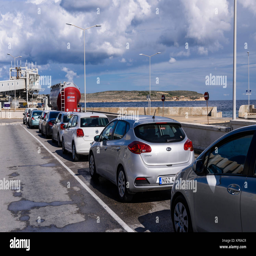
cars queued up to board parliamentary republic to ferry